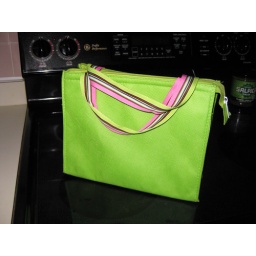
My cute new lunch bag from Davis Squared in Somerville. Excellent dimensions, and insulated.